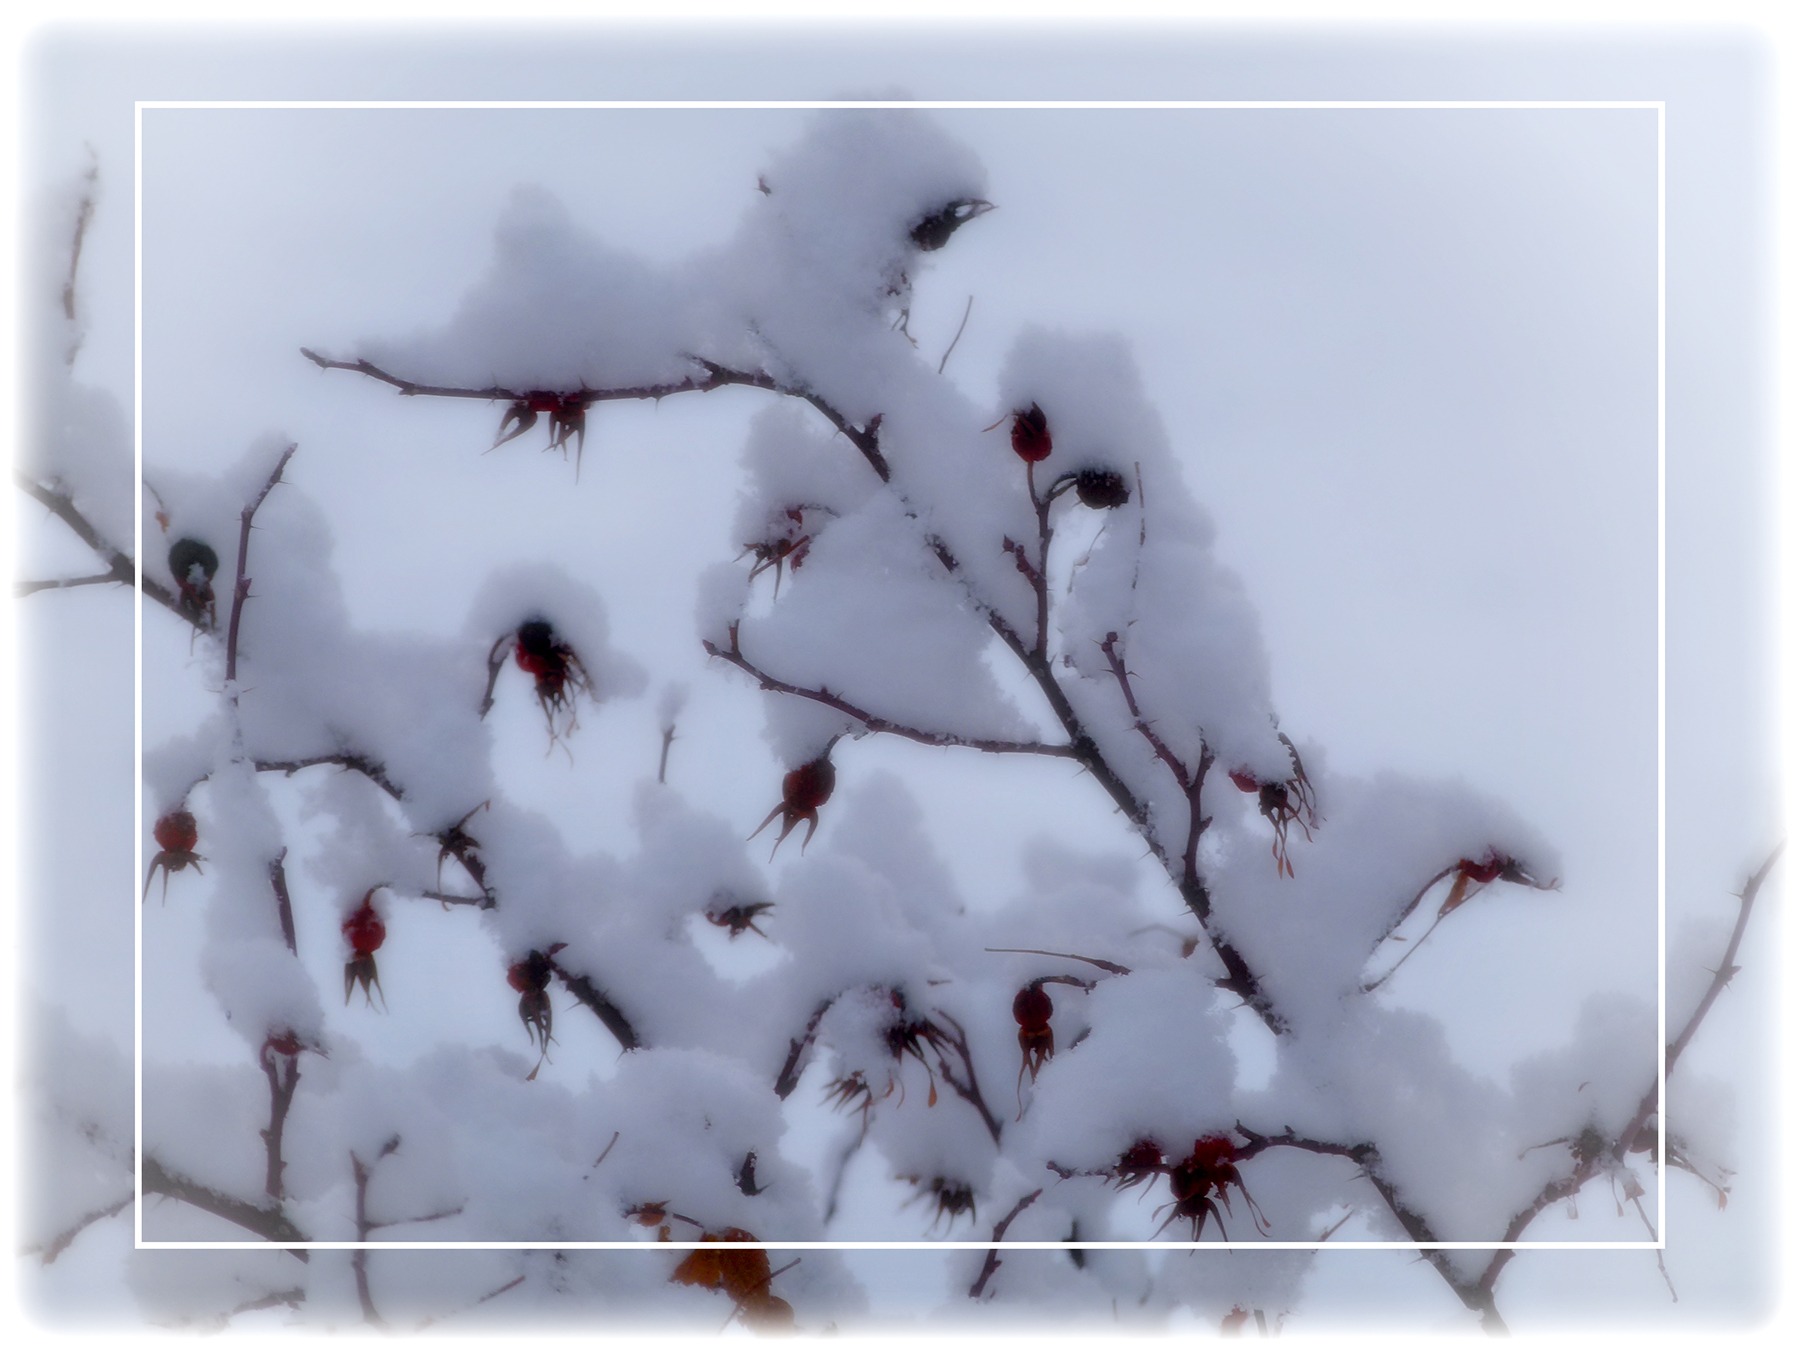
nature, branch, snow, cold, winter, plant, white, flower, weather, frozen, season, freezing, rose hips